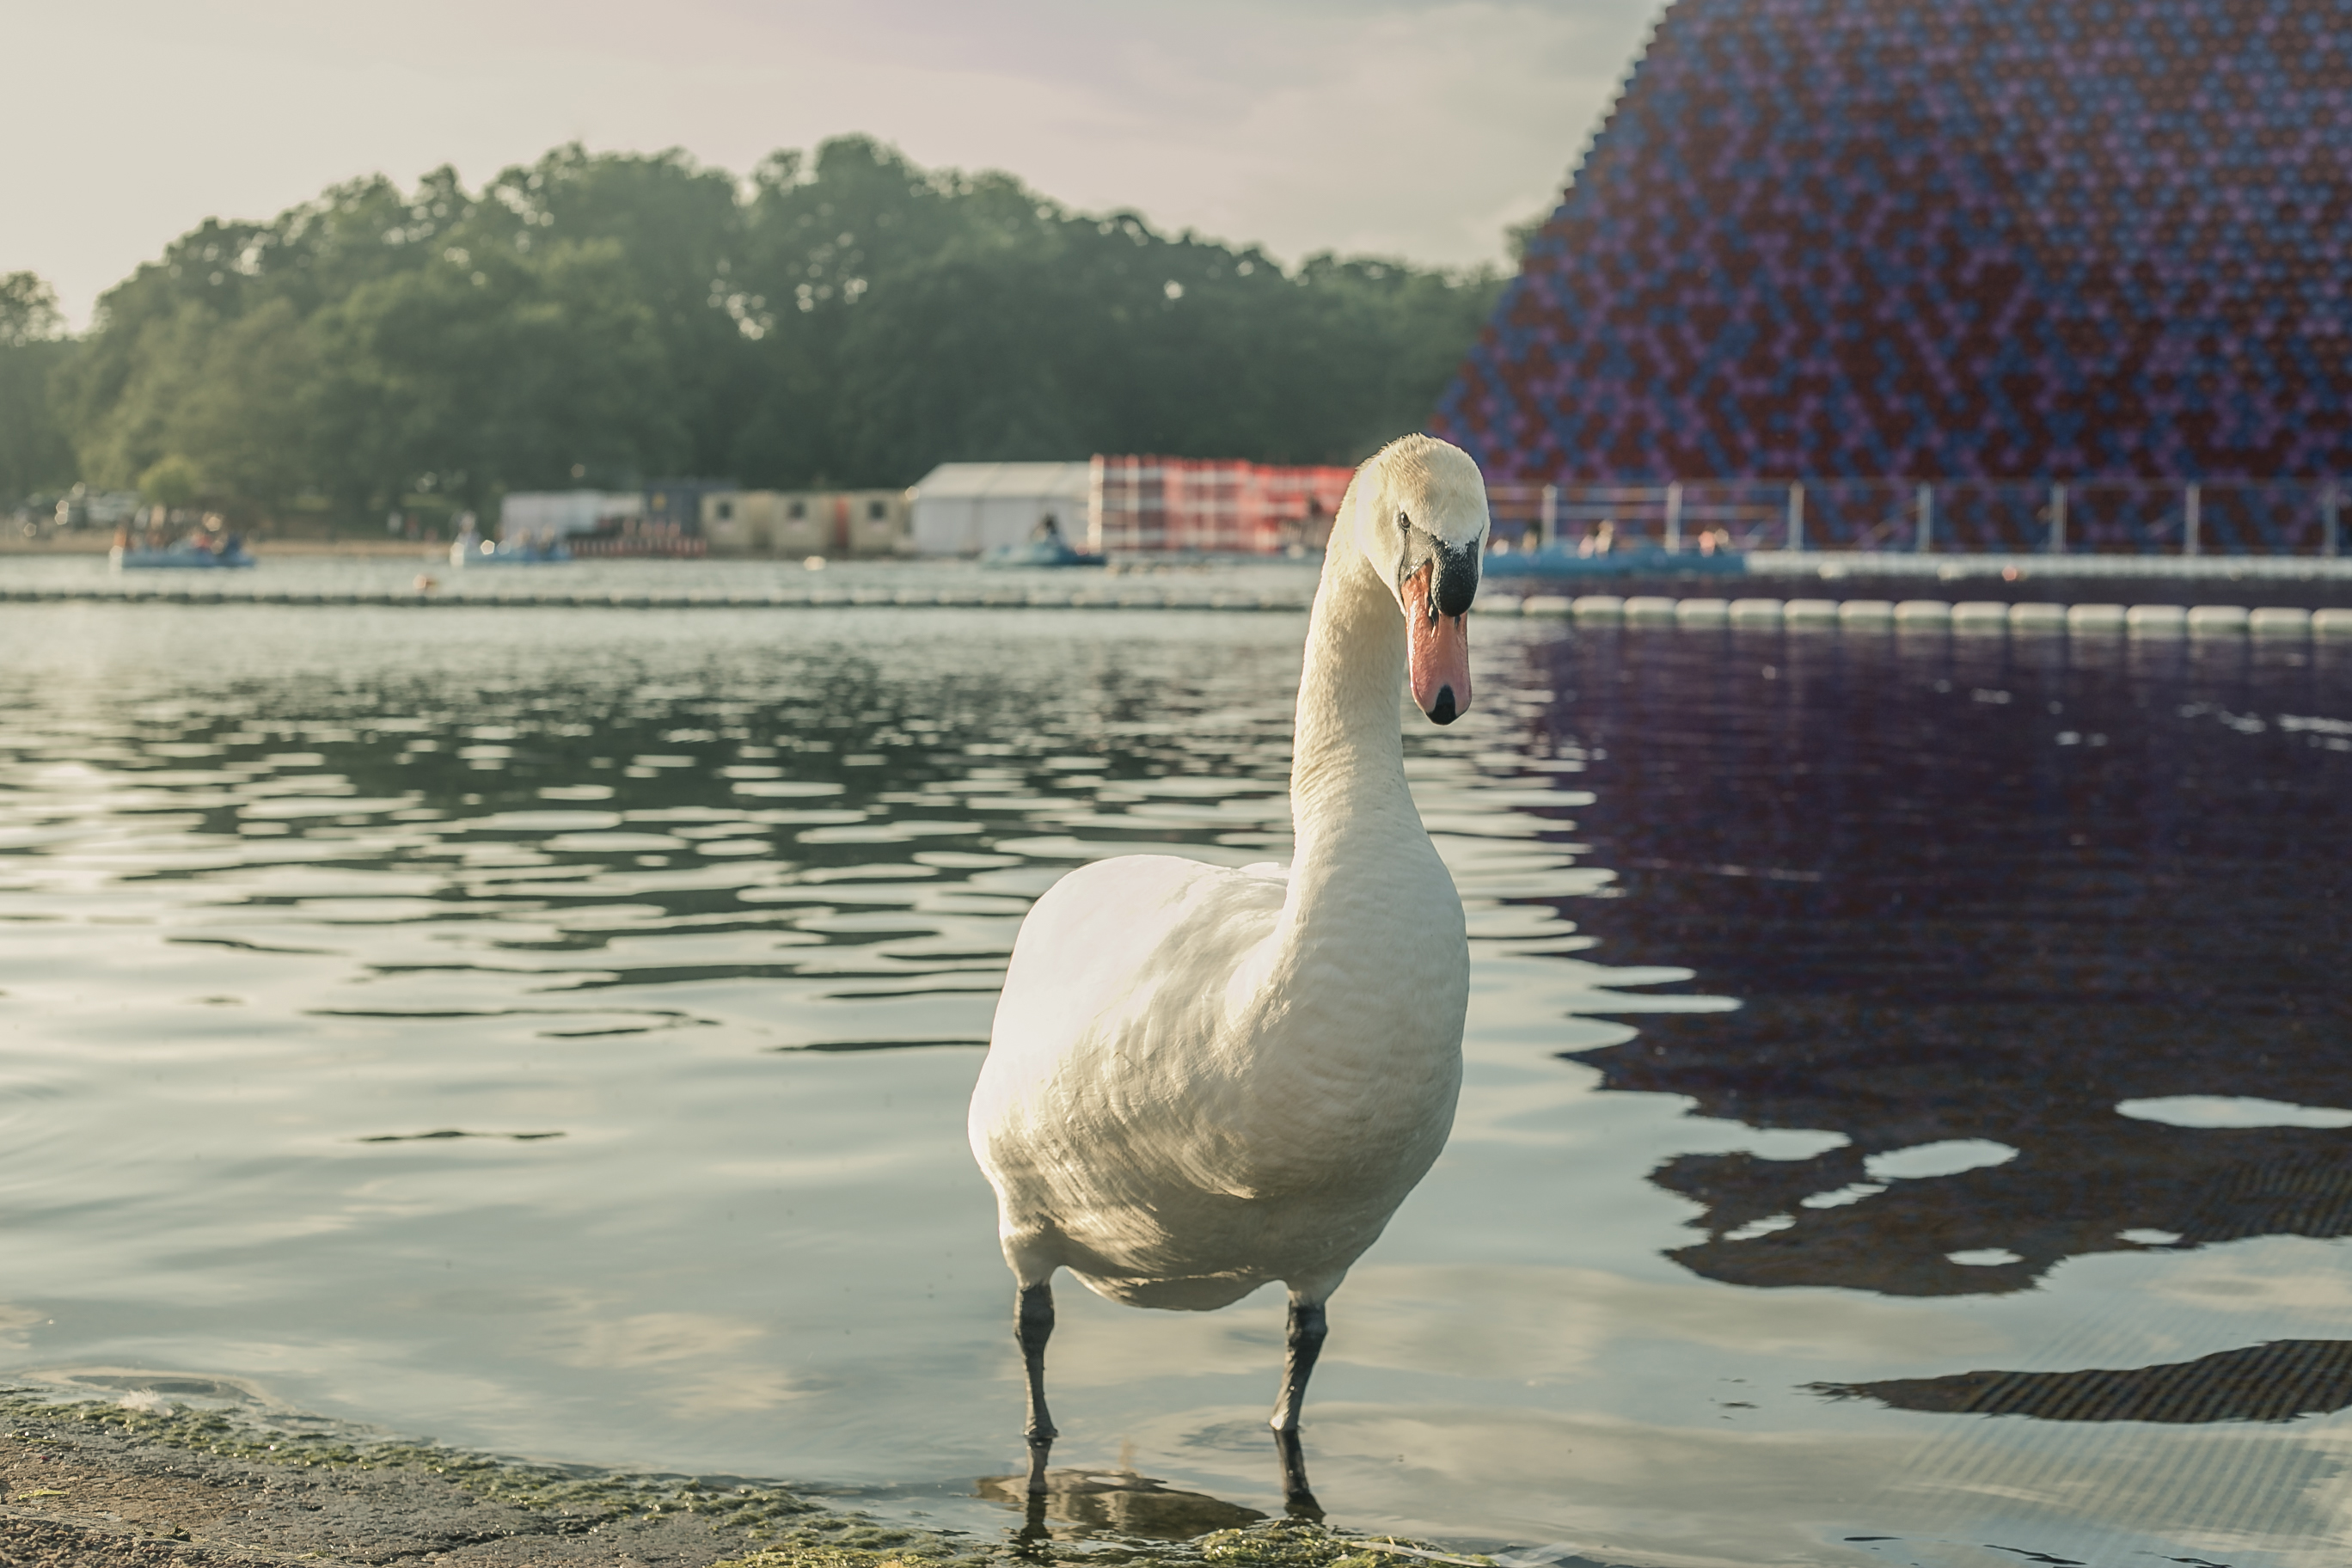
swan, river, animal, duck, feather, lake, serpentine, trumpeter, trumpeter swan, swan lake, white, white swan, beautiful, whooper swan, sun, sunbathing, bird, water, water bird, beak, atmospheric phenomenon, waterway, sky, morning, bank, ducks, geese and swans, tree, wildlife, adaptation, pond, neck, cloud, reservoir, vacation, seabird, ciconiiformes, tourism